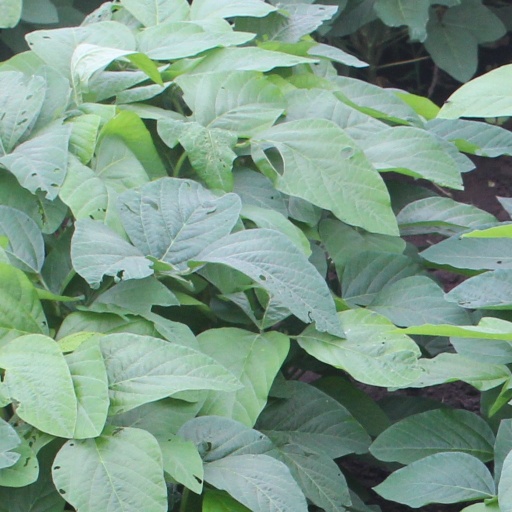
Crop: soybean